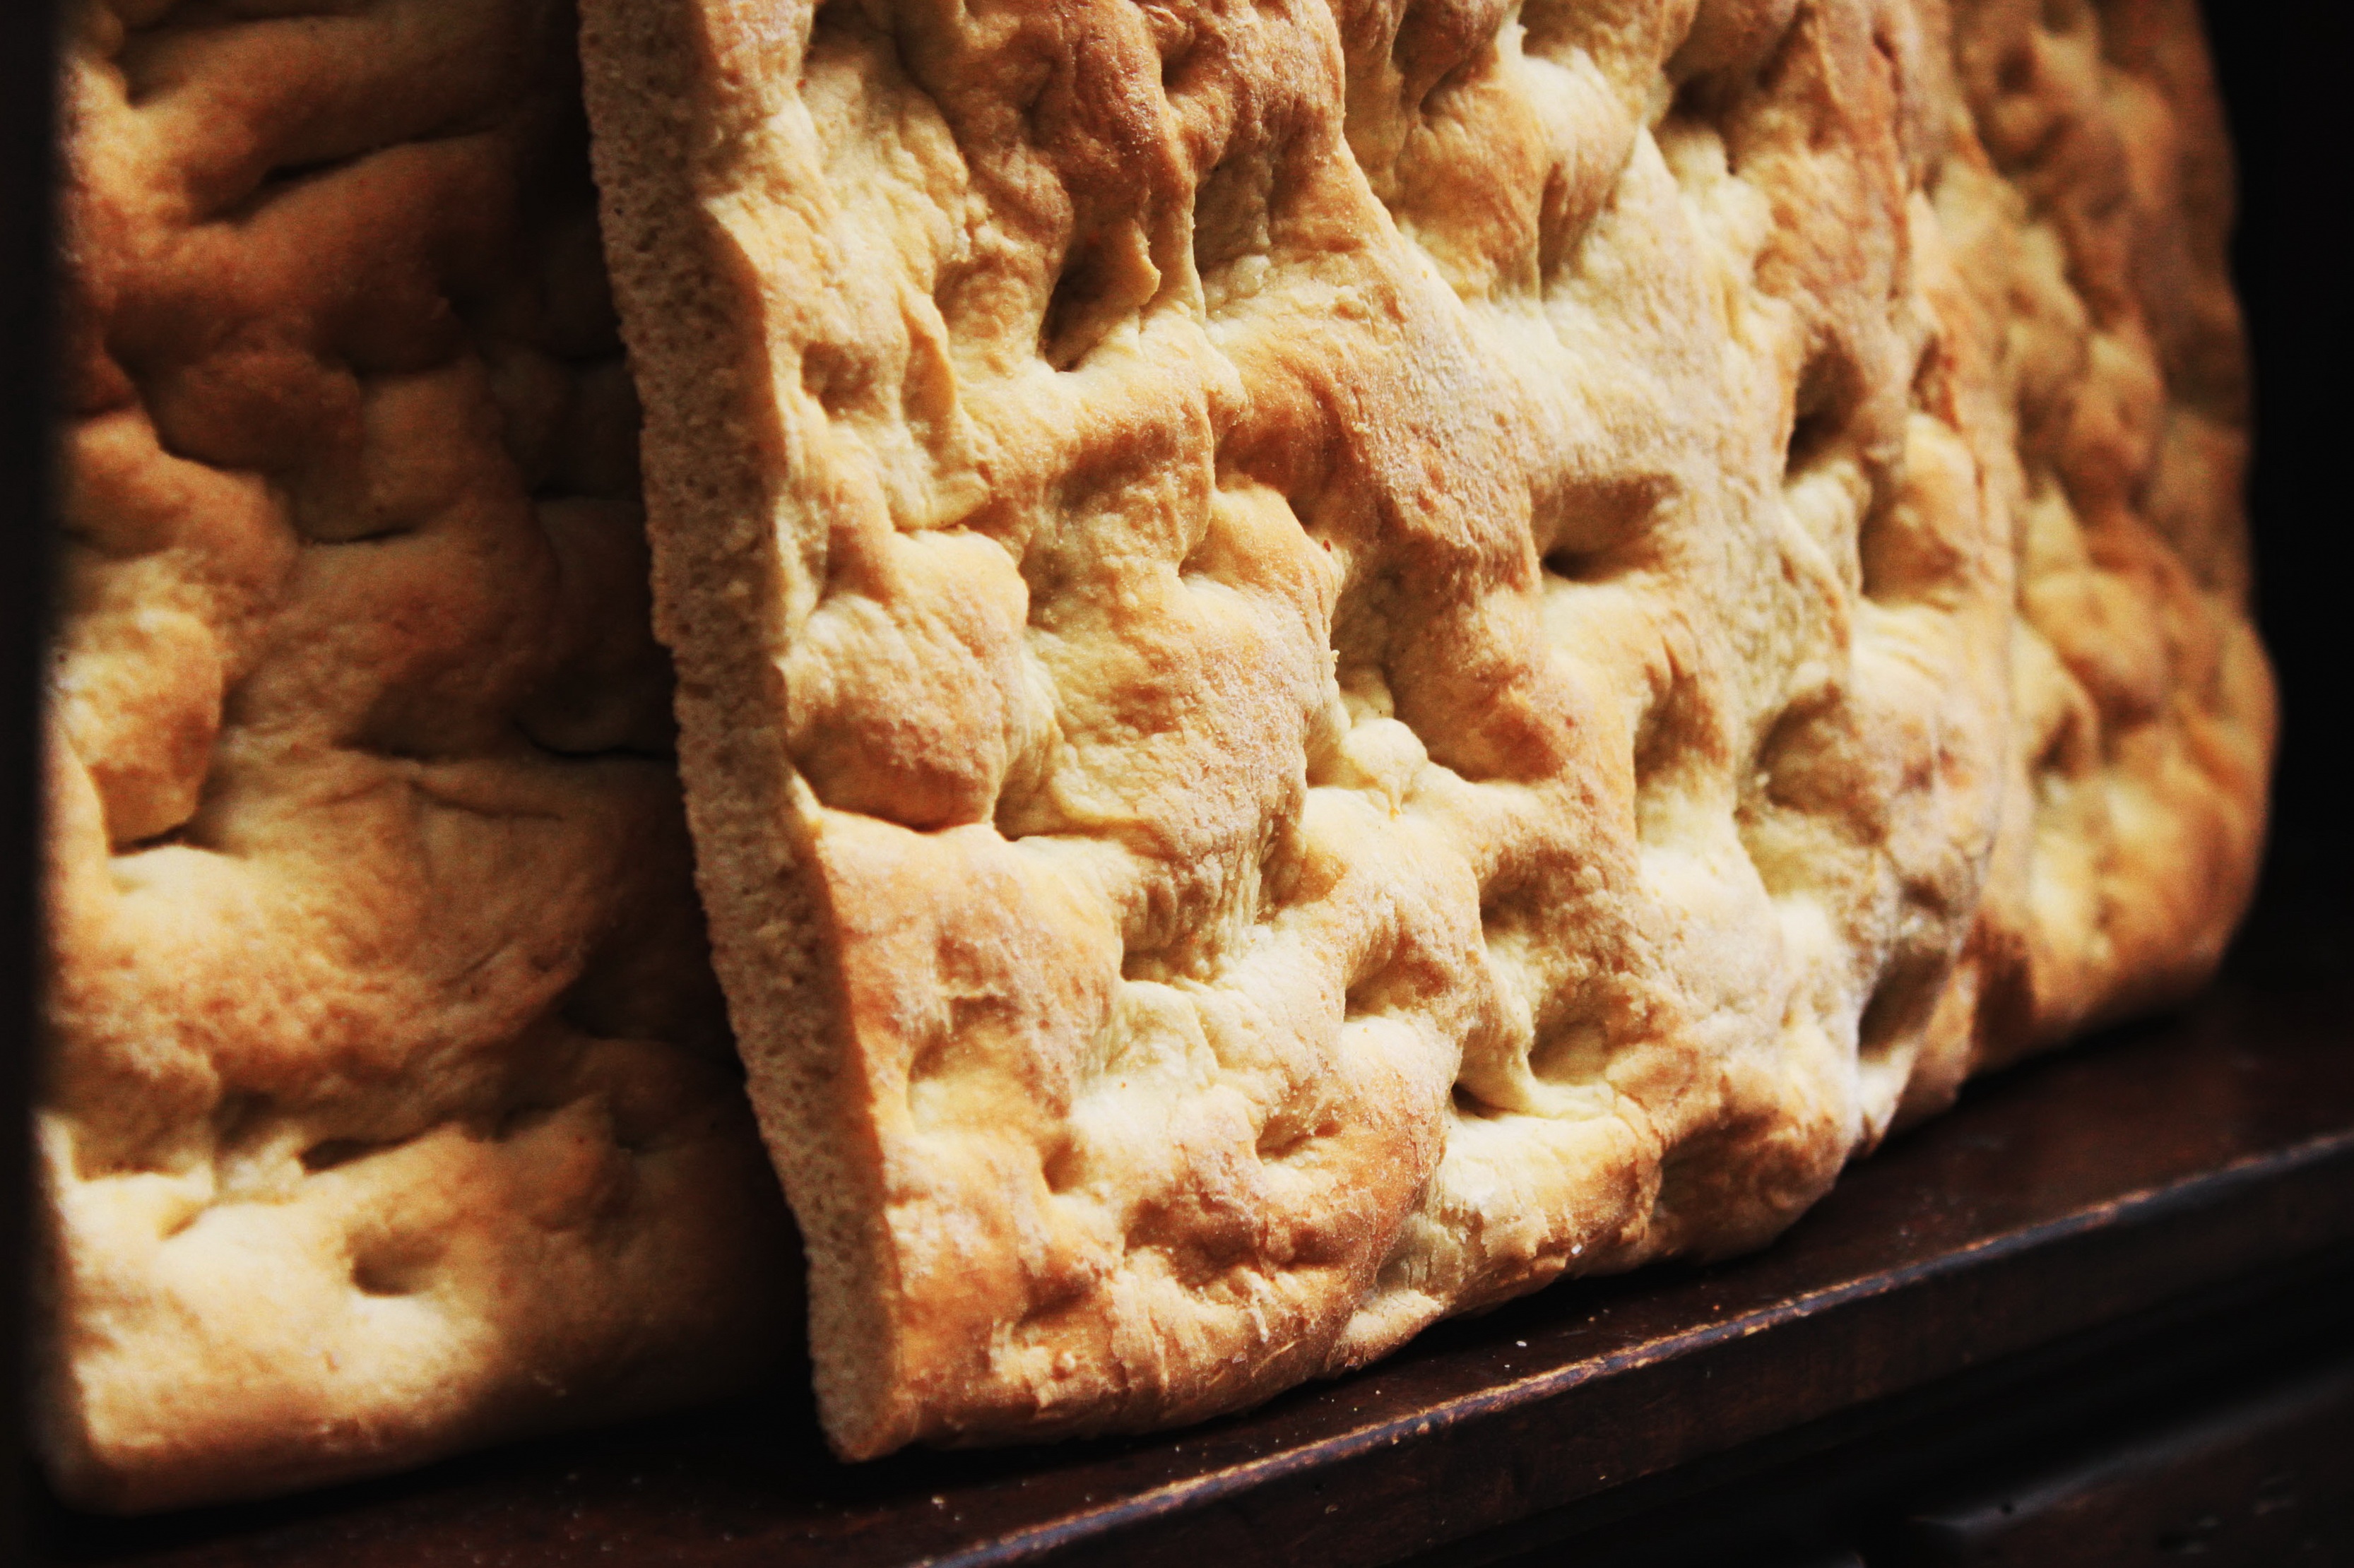
dish, meal, food, produce, breakfast, baking, dessert, cuisine, bread, baked goods, snack food